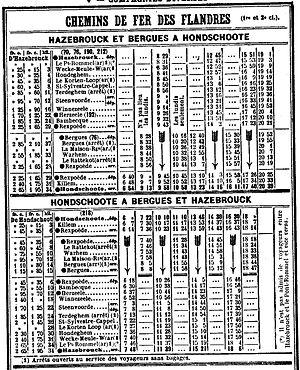
Extrait du livret Chaix de mai 1914
Le chemin de fer de Hazebrouck à Bergues et Hondschoote est une ancienne ligne de chemin de fer secondaire qui a fonctionné entre ces villes du département du Nord entre 1894 et 1954. Exploitée à l'origine par la compagnie des Chemins de fer des Flandres, elle est intégrée en 1919 au réseau de la Compagnie générale de voies ferrées d'intérêt local. La ligne était construite à voie métrique.